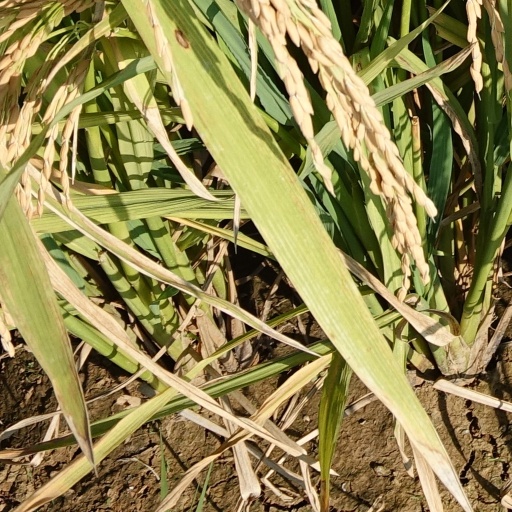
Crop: rice